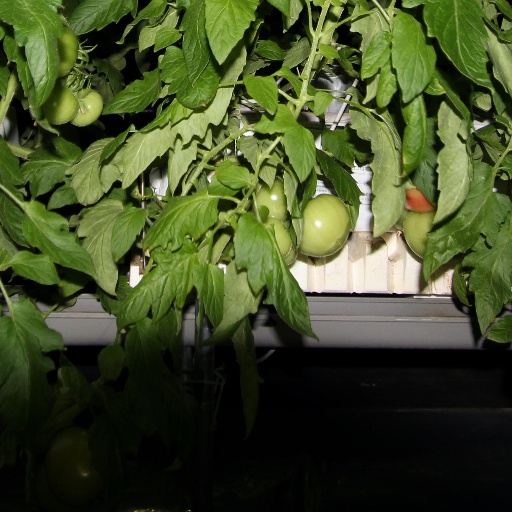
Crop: tomato